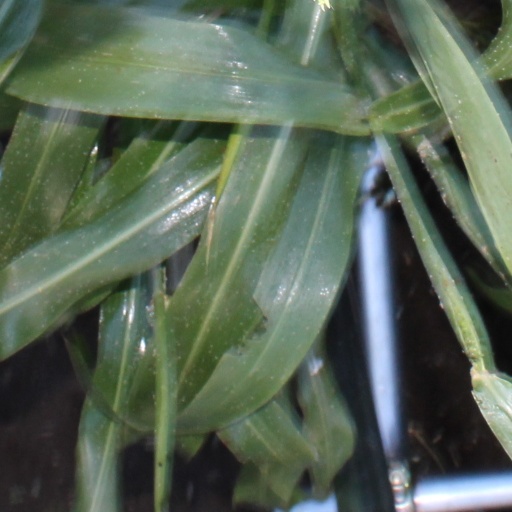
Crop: sorghum